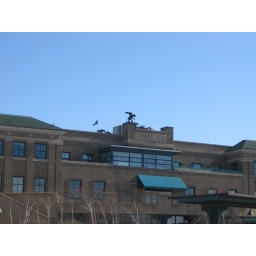
Flying monkeys atop a building in Burlington near ECHO.